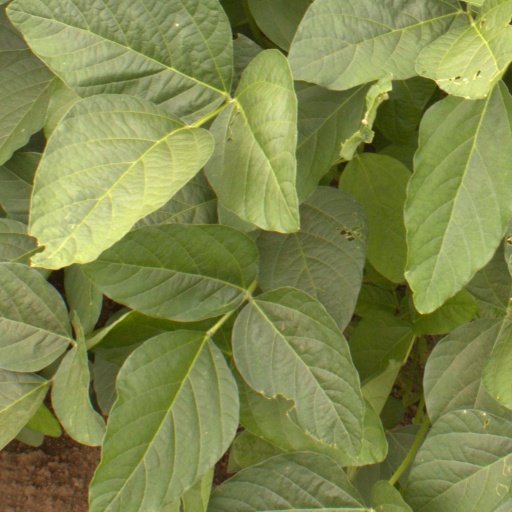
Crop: soybean